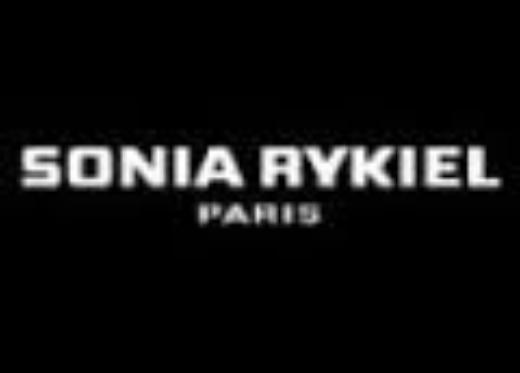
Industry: Clothes